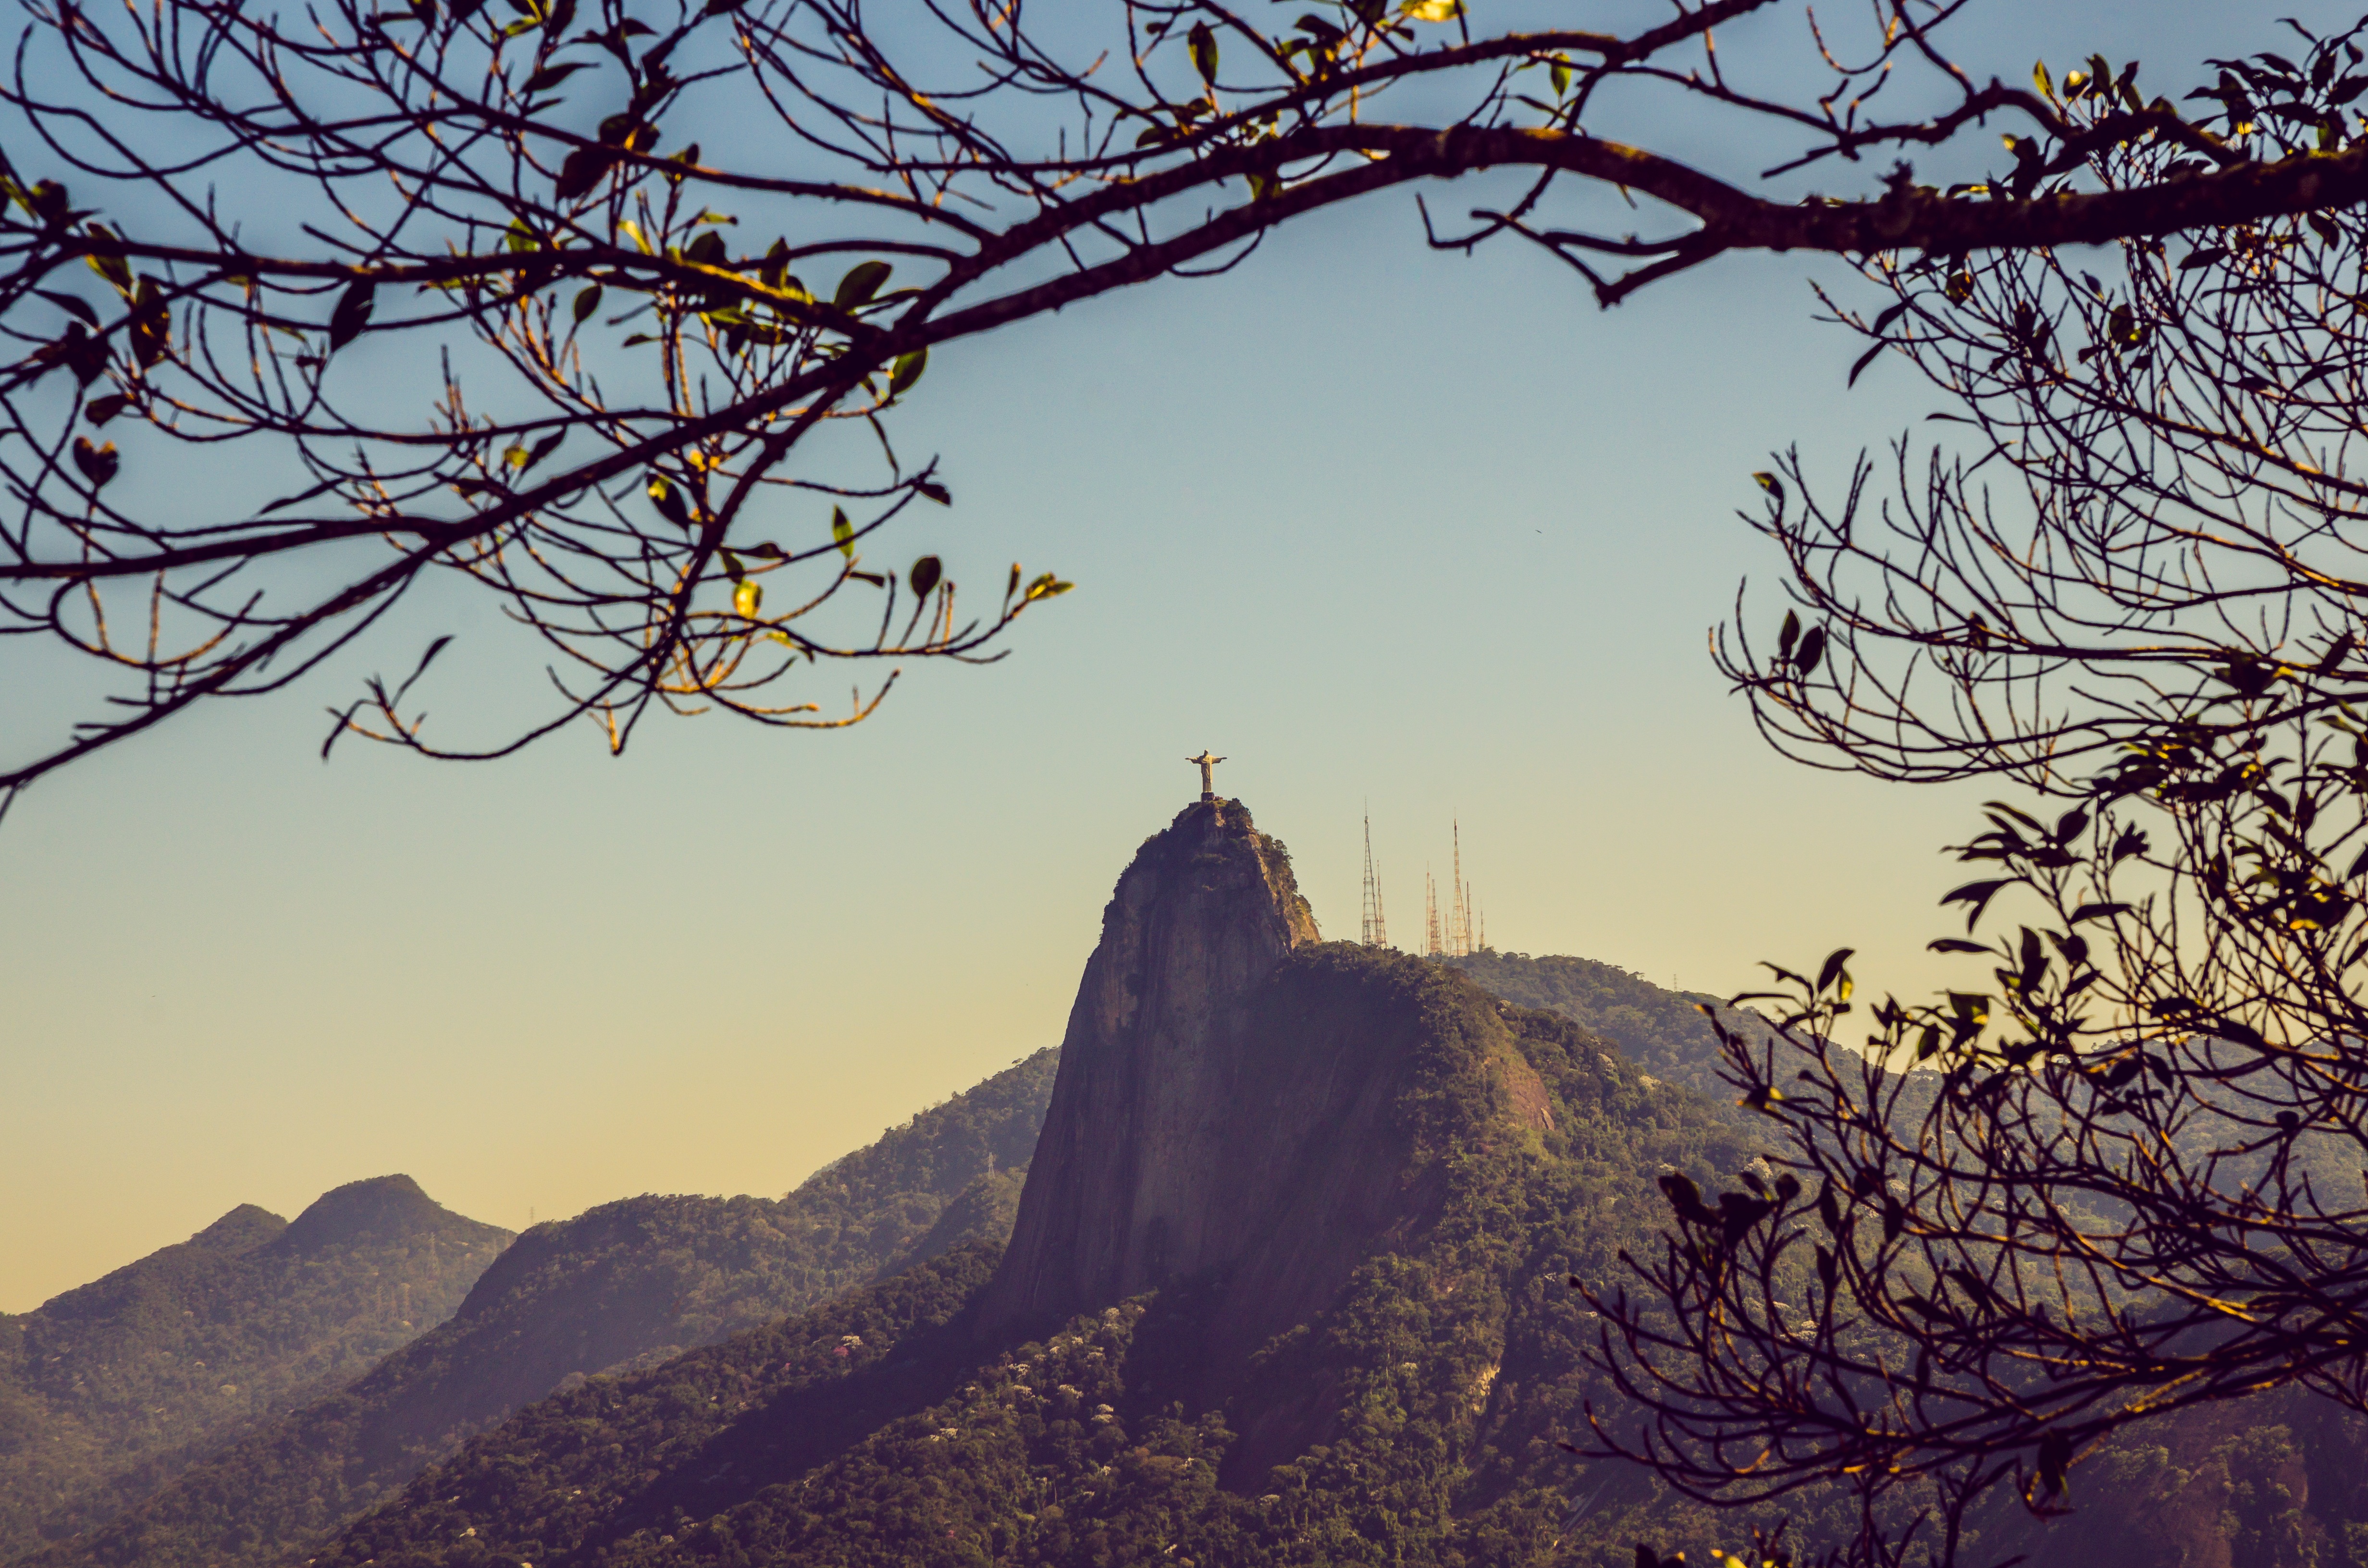
beach, landscape, tree, nature, wilderness, branch, mountain, winter, cloud, plant, sky, sunrise, sunset, sunlight, morning, leaf, hill, flower, dawn, dusk, evening, autumn, ride, tourism, cable car, season, rio de janeiro, mar, tourist attraction, brazil, urca, sugar loaf p o de a car, baia de guanabara, christ the redeemer, atmospheric phenomenon, woody plant, mountainous landforms